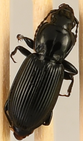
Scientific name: Pterostichus novus
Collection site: Steigerwaldt-Chequamegon NEON (STEI), plot STEI_003